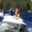
Label: ship